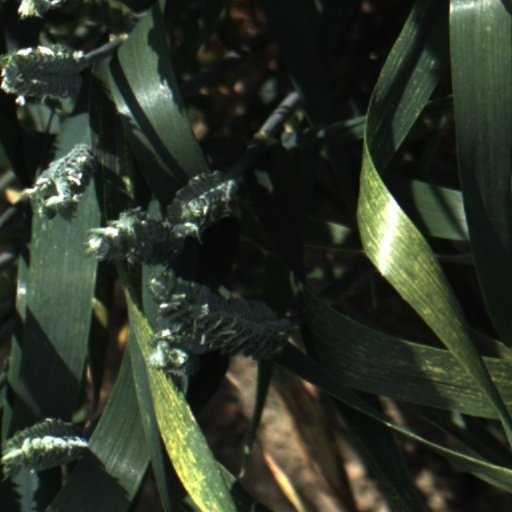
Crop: wheat